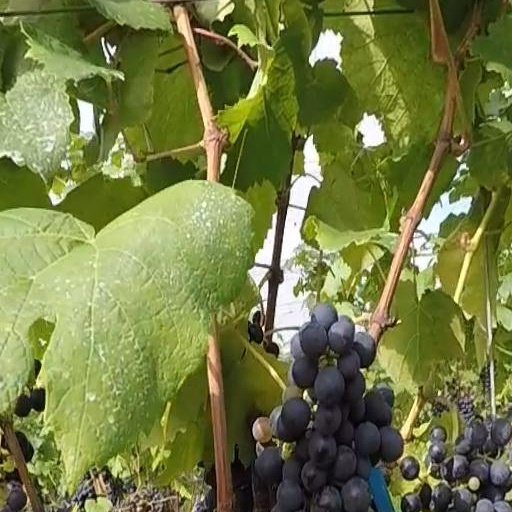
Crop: grape